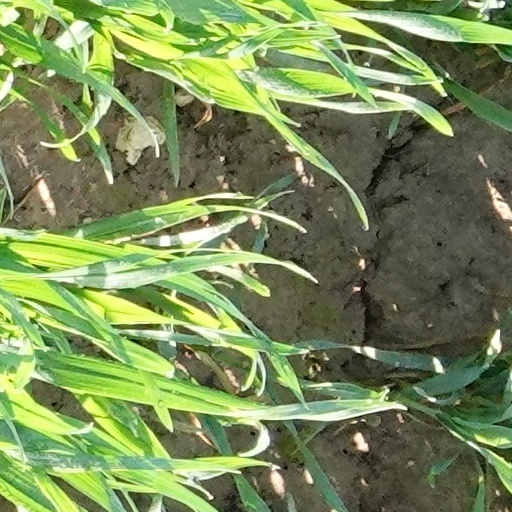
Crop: wheat